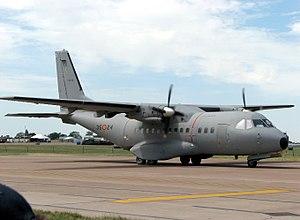
L'initiative de Mérida est un projet d'aide extérieure des États-Unis à destination du Mexique et d'autres pays d'Amérique centrale et des Caraïbes. Lancé en octobre 2007 par le Congrès des États-Unis, ce plan, concrétisé par une loi du 30 juin 2008 promulguée sous l'administration Bush, prend place dans le cadre de la campagne des États-Unis contre l'usage de stupéfiants ainsi que les opérations armées au Mexique contre les narco-trafiquants, entamée en 2006 sous Felipe Calderón.
Séville est une ville du Sud de l’Espagne, capitale de la province de Séville et de la communauté autonome d’Andalousie.